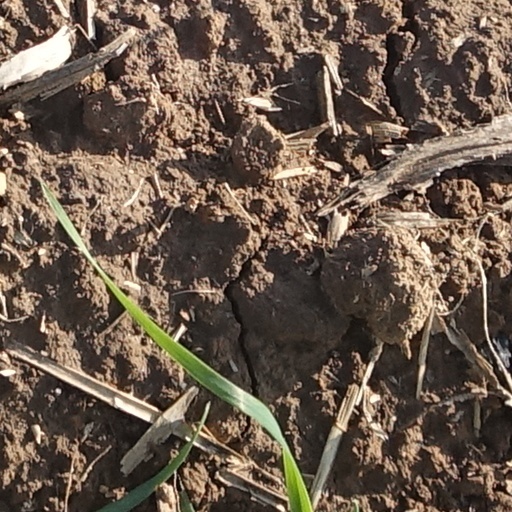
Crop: wheat